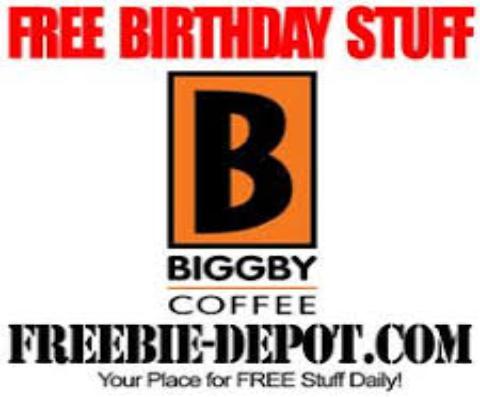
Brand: Biggby Coffee
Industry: Food